Liquid carbon dioxide

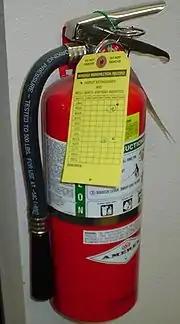
Fire extinguisher

Uses of liquid carbon dioxide include the preservation of food, in fire extinguishers, and in commercial food processes. For food preservation, liquid carbon dioxide is used to refrigerate, preserve, store, and soften. In a fire extinguisher, the is stored under pressure as a liquid to act as an anti-flammable. The liquid carbon dioxide not only reduces combustion by displacing oxygen, but also cools the burning surface to avoid further damage. Solvent extraction using compressed liquid can be used in industrial processes such as removing caffeine from coffee or improving the yield of olive oil production.